Wolf

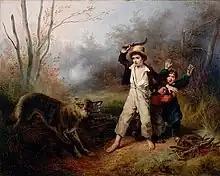
"Country children surprised by a wolf" (1833) by François Grenier de Saint-Martin

Isengrim the wolf, a character first appearing in the 12th-century Latin poem "Ysengrimus", is a major character in the Reynard Cycle, where he stands for the low nobility, whilst his adversary, Reynard the fox, represents the peasant hero. Isengrim is forever the victim of Reynard's wit and cruelty, often dying at the end of each story. The tale of "Little Red Riding Hood", first written in 1697 by Charles Perrault, is considered to have further contributed to the wolf's negative reputation in the Western world. The Big Bad Wolf is portrayed as a villain capable of imitating human speech and disguising itself with human clothing. The character has been interpreted as an allegorical sexual predator. Villainous wolf characters also appear in "The Three Little Pigs" and "The Wolf and the Seven Young Goats". The hunting of wolves, and their attacks on humans and livestock, feature prominently in Russian literature, and are included in the works of Leo Tolstoy, Anton Chekhov, Nikolay Nekrasov, Ivan Bunin, Leonid Pavlovich Sabaneyev, and others. Tolstoy's "War and Peace" and Chekhov's "Peasants" both feature scenes in which wolves are hunted with hounds and Borzois. The musical "Peter and the Wolf" involves a wolf being captured for eating a duck, but is spared and sent to a zoo.